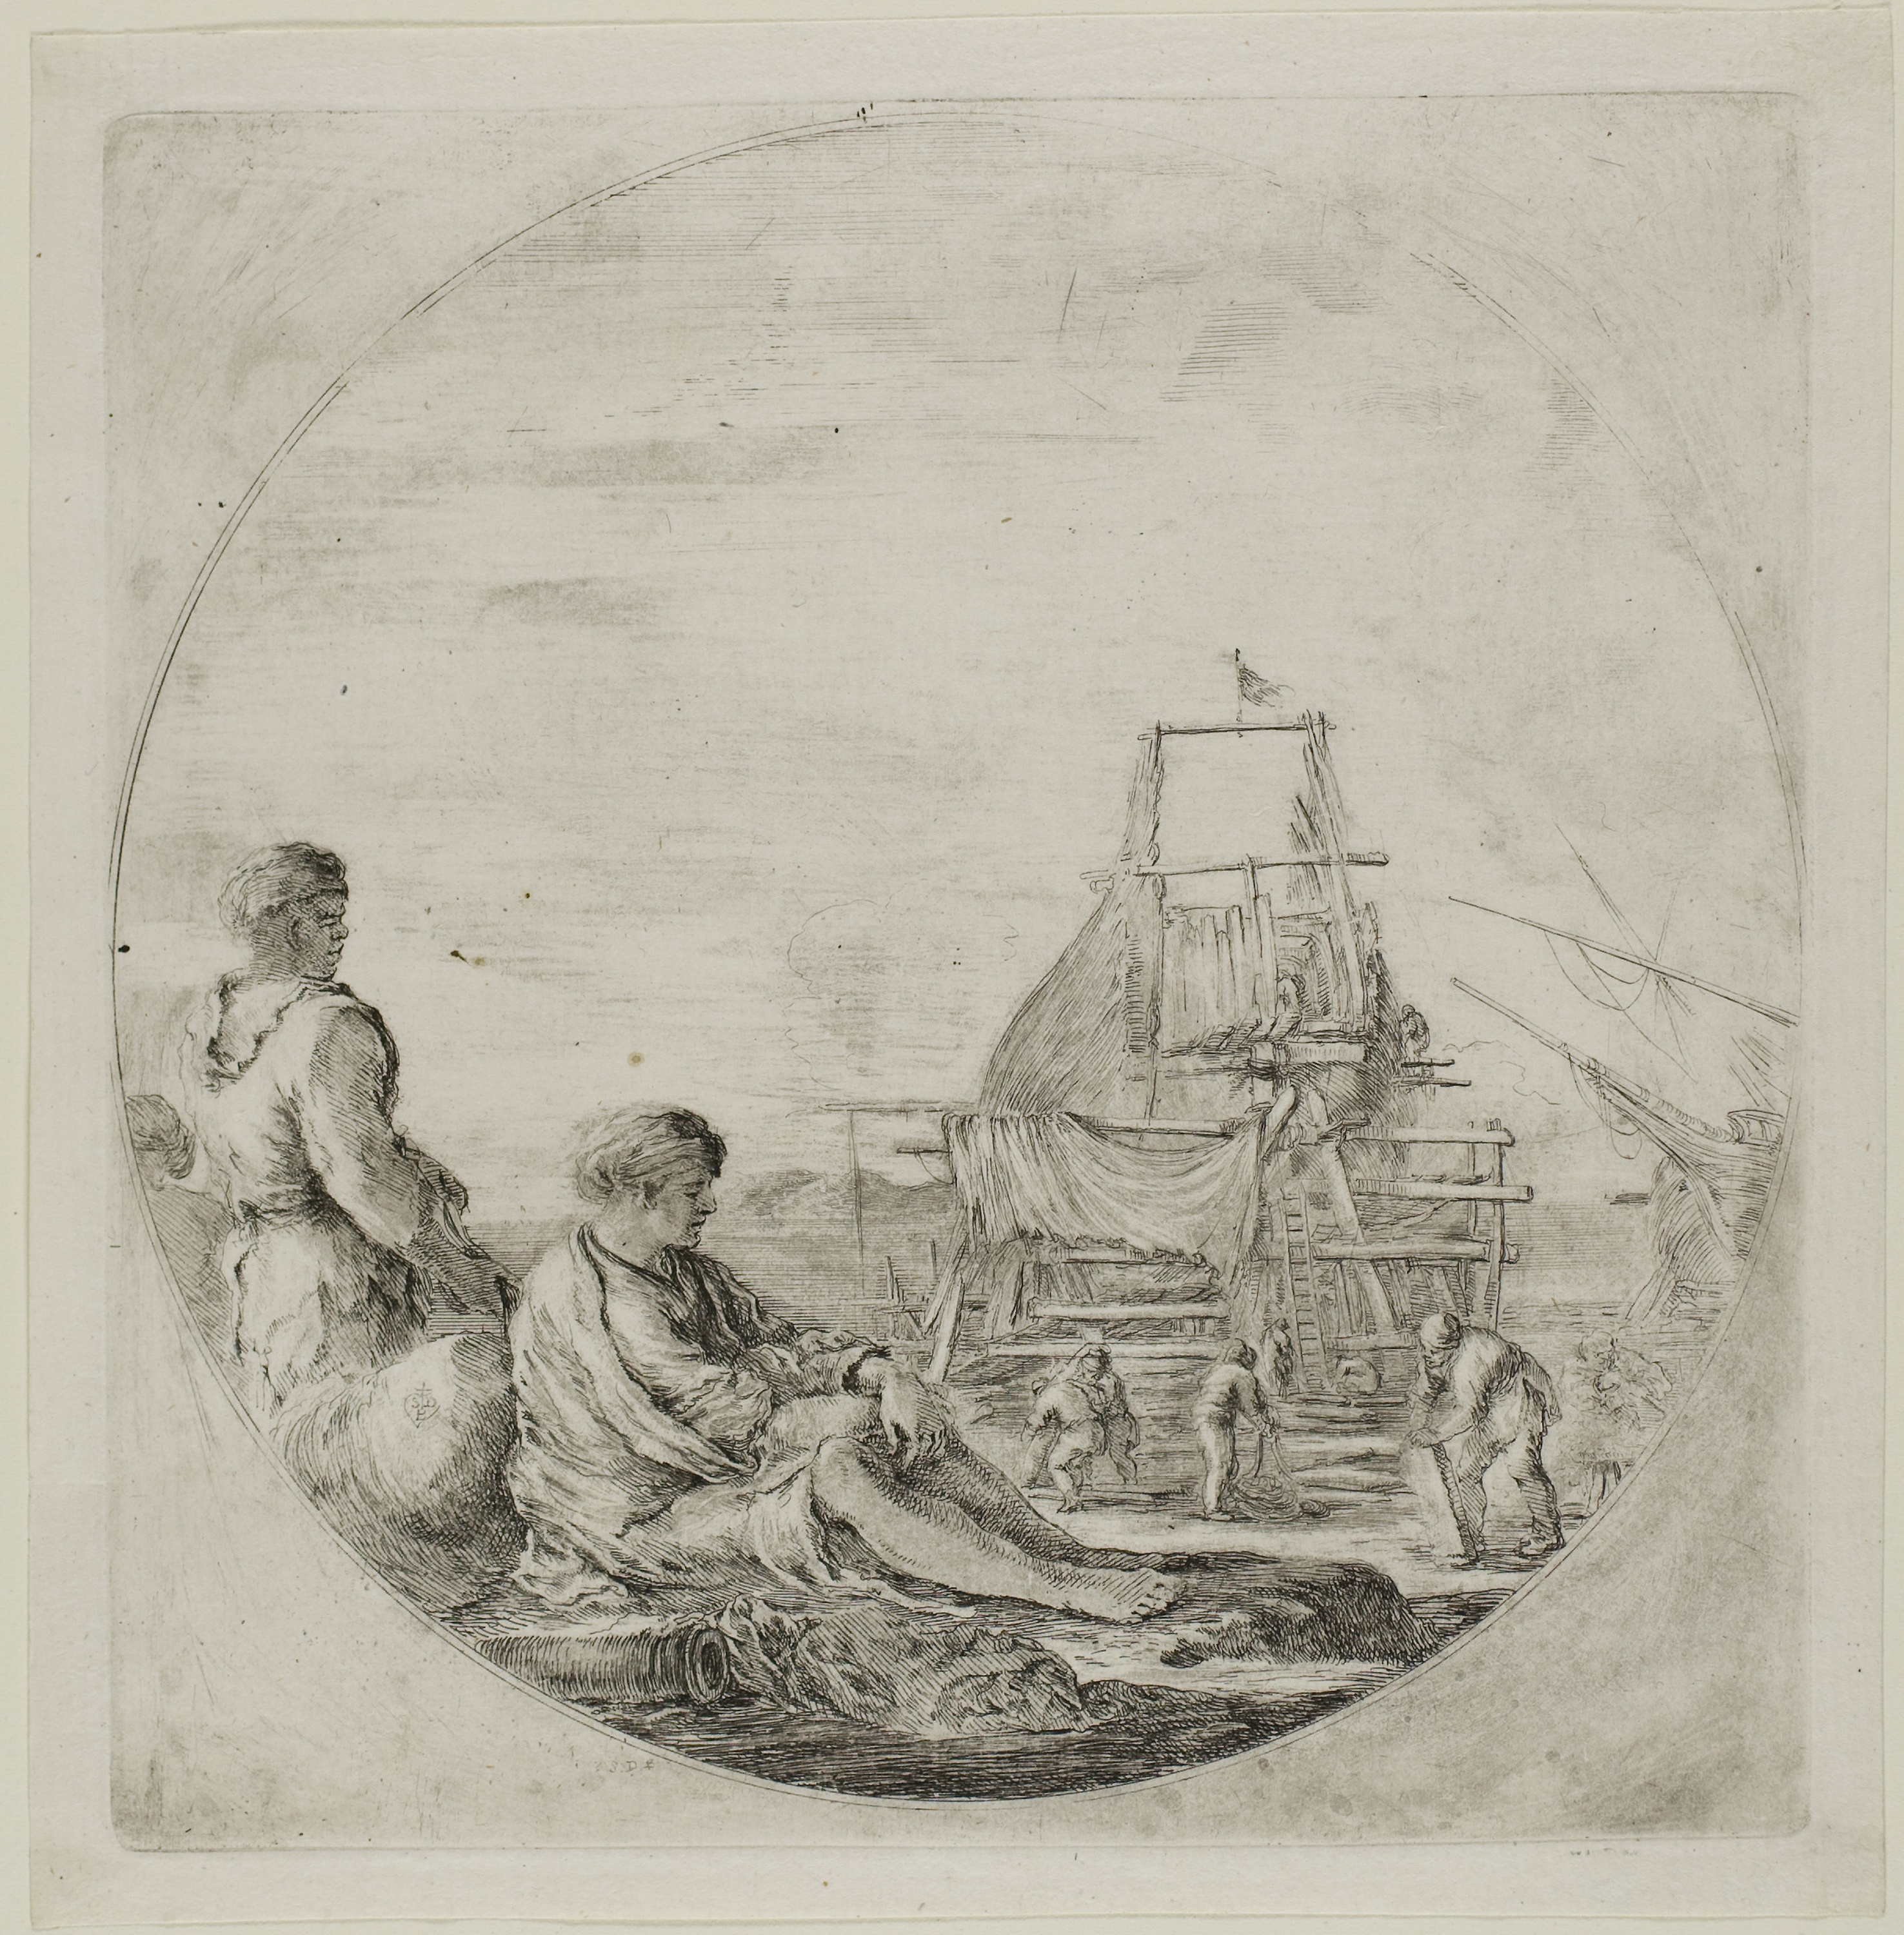
art, painting, drawing, artwork, still life, history, visual arts, still life photography